Pichenotte

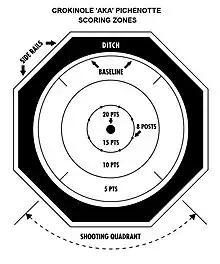
Crokinole or pichenotte scoring zones

The object of the game – which has similarities to aspects of shuffleboard, bocce, and curling – is to shoot one of one's own discs to attempt to knock an opponent disc into the ditch or into a lower scoring position, while progressing one's own discs into the higher-point zones and ultimately cause them to fall into in the center hole for 20 points. When a disc lands in the center hole, it is removed to a designated visible area like a clear plastic cup; these 20-points discs are tallied at the end of the game. There is no queen or striker as found in carrom and pitchnut. Each piece has scoring potential. The game may be played by 2, 3, or 4 players. Play starts with the game pieces off the board. Each player will have 12 discs of one color and shoot the discs one at a time, from within the quadrant, starting on the outermost baseline. Players choose who goes first then play alternates, one shot each in a clockwise direction, until everyone has shot all of their discs. Scoring is done at the end of the game. First, a player's 20s are added up, then points for whichever scoring zone the player's discs ended up in. The player / team with the higher score after a round shall receive two points. If the round is tied, each player / team shall receive one point. Zero points for a loss. A "game" shall consist of 4 rounds, other than where exceptions are made for Tournaments Championships. The number of games in a "match" is normally 10. However, this can vary in tournament play.